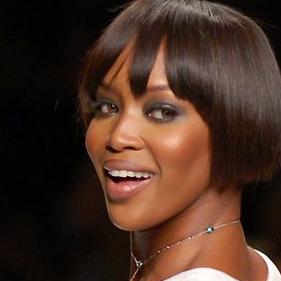
Age: 36